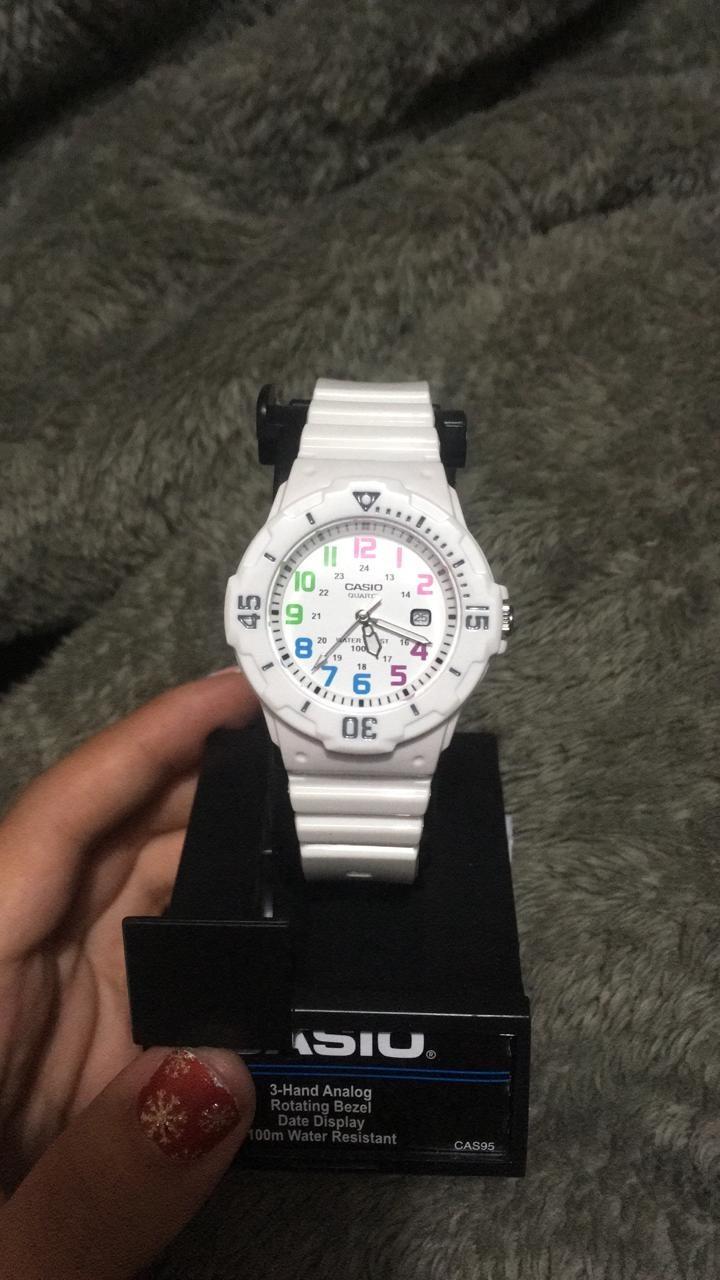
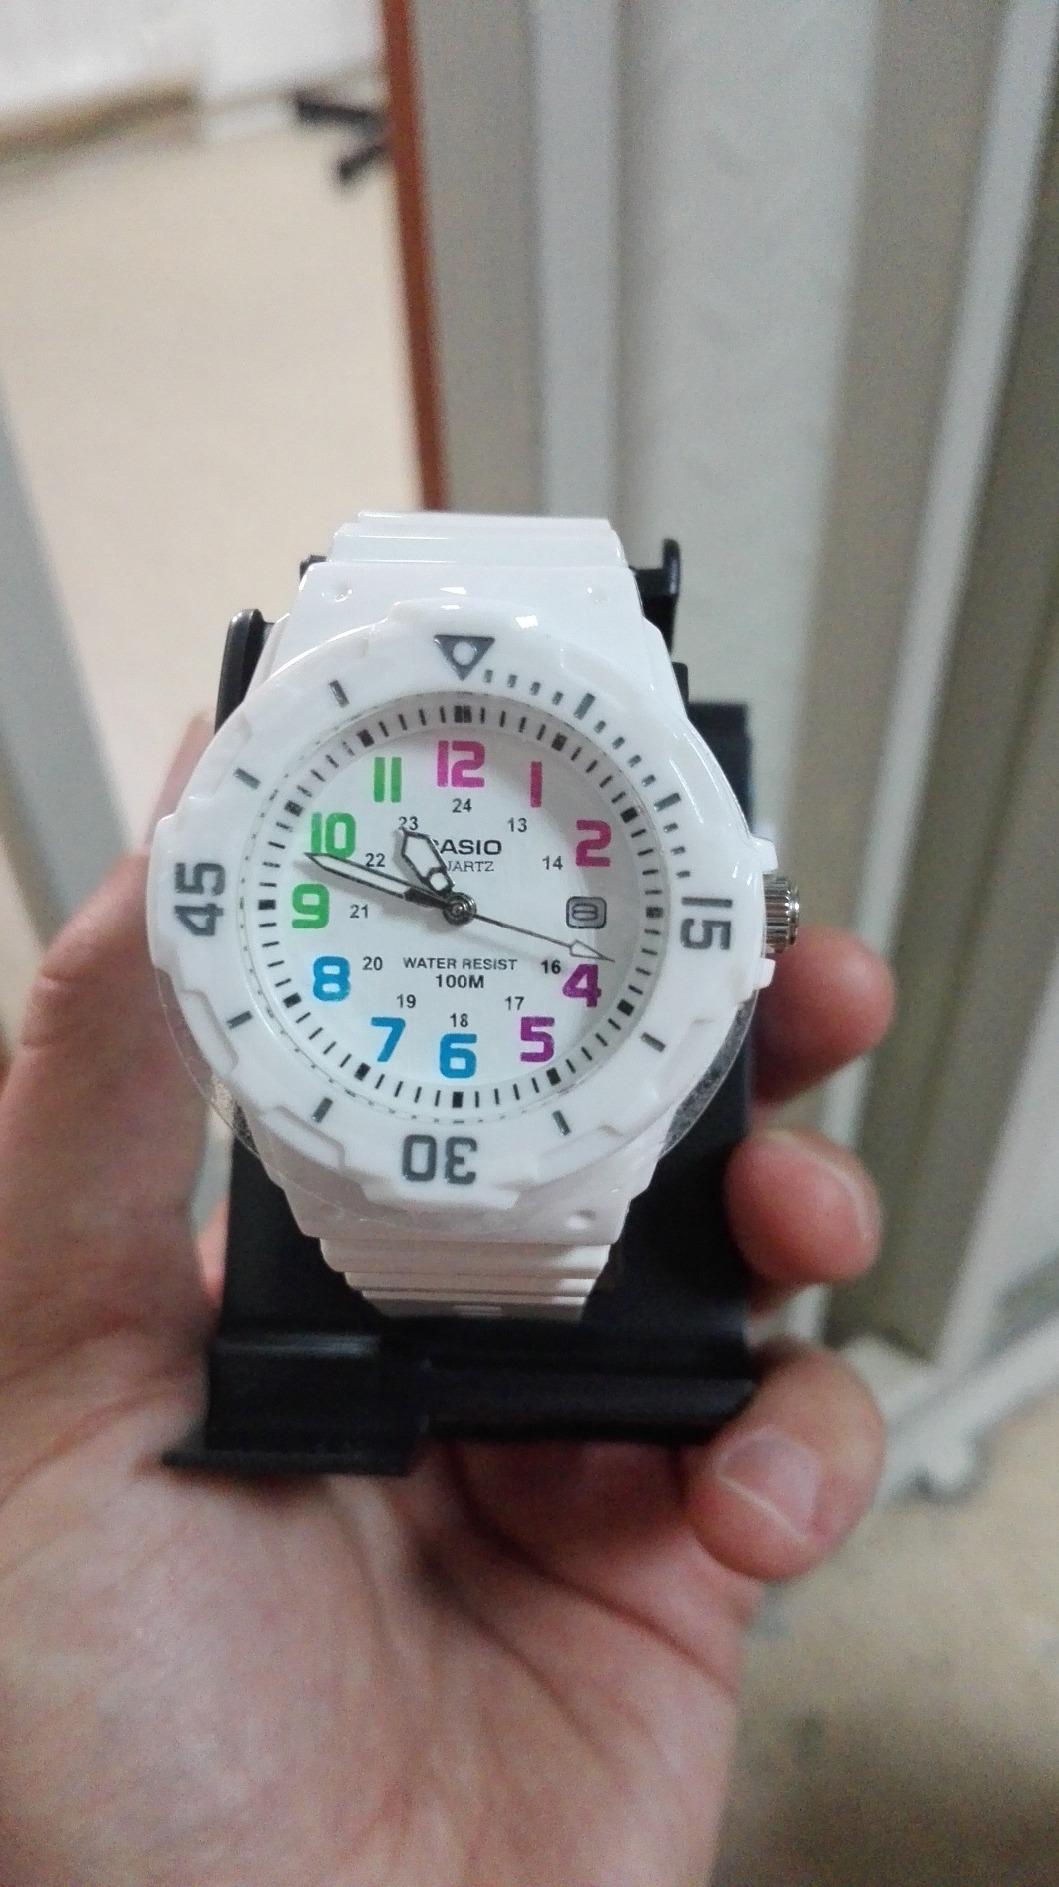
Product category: accessories_watch
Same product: yes